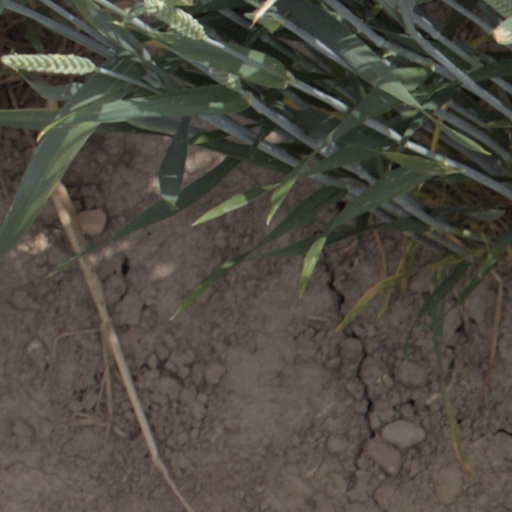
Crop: wheat